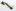
Number: 7